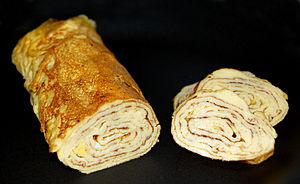
Le tamagoyaki est une sorte d'omelette japonaise sucrée-salée, préparée avec une poêle rectangulaire appelée makiyaki nabe ou tamagoyaki ki.